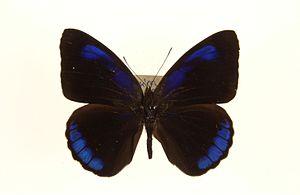
Le genre Eunica regroupe des insectes lépidoptères de la famille des Nymphalidae, sous-famille des Biblidinae, tribu des Biblidini et sous-tribu des Epicalina.